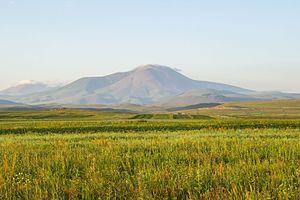
Le Didi Abouli est le plus haut sommet transcaucasien de la Géorgie. La montagne est située dans la chaîne d'Aboul-Samsari et s'élève à près de 3 300 mètres d'altitude. La montagne est située non loin de la frontière avec l'Arménie.